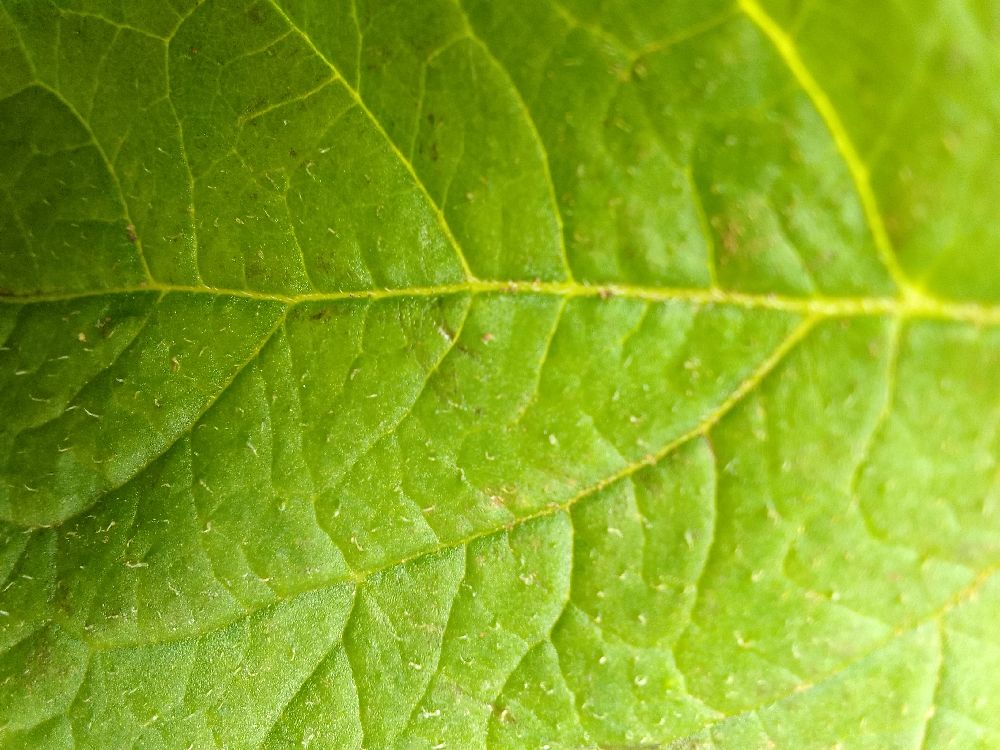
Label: Healthy